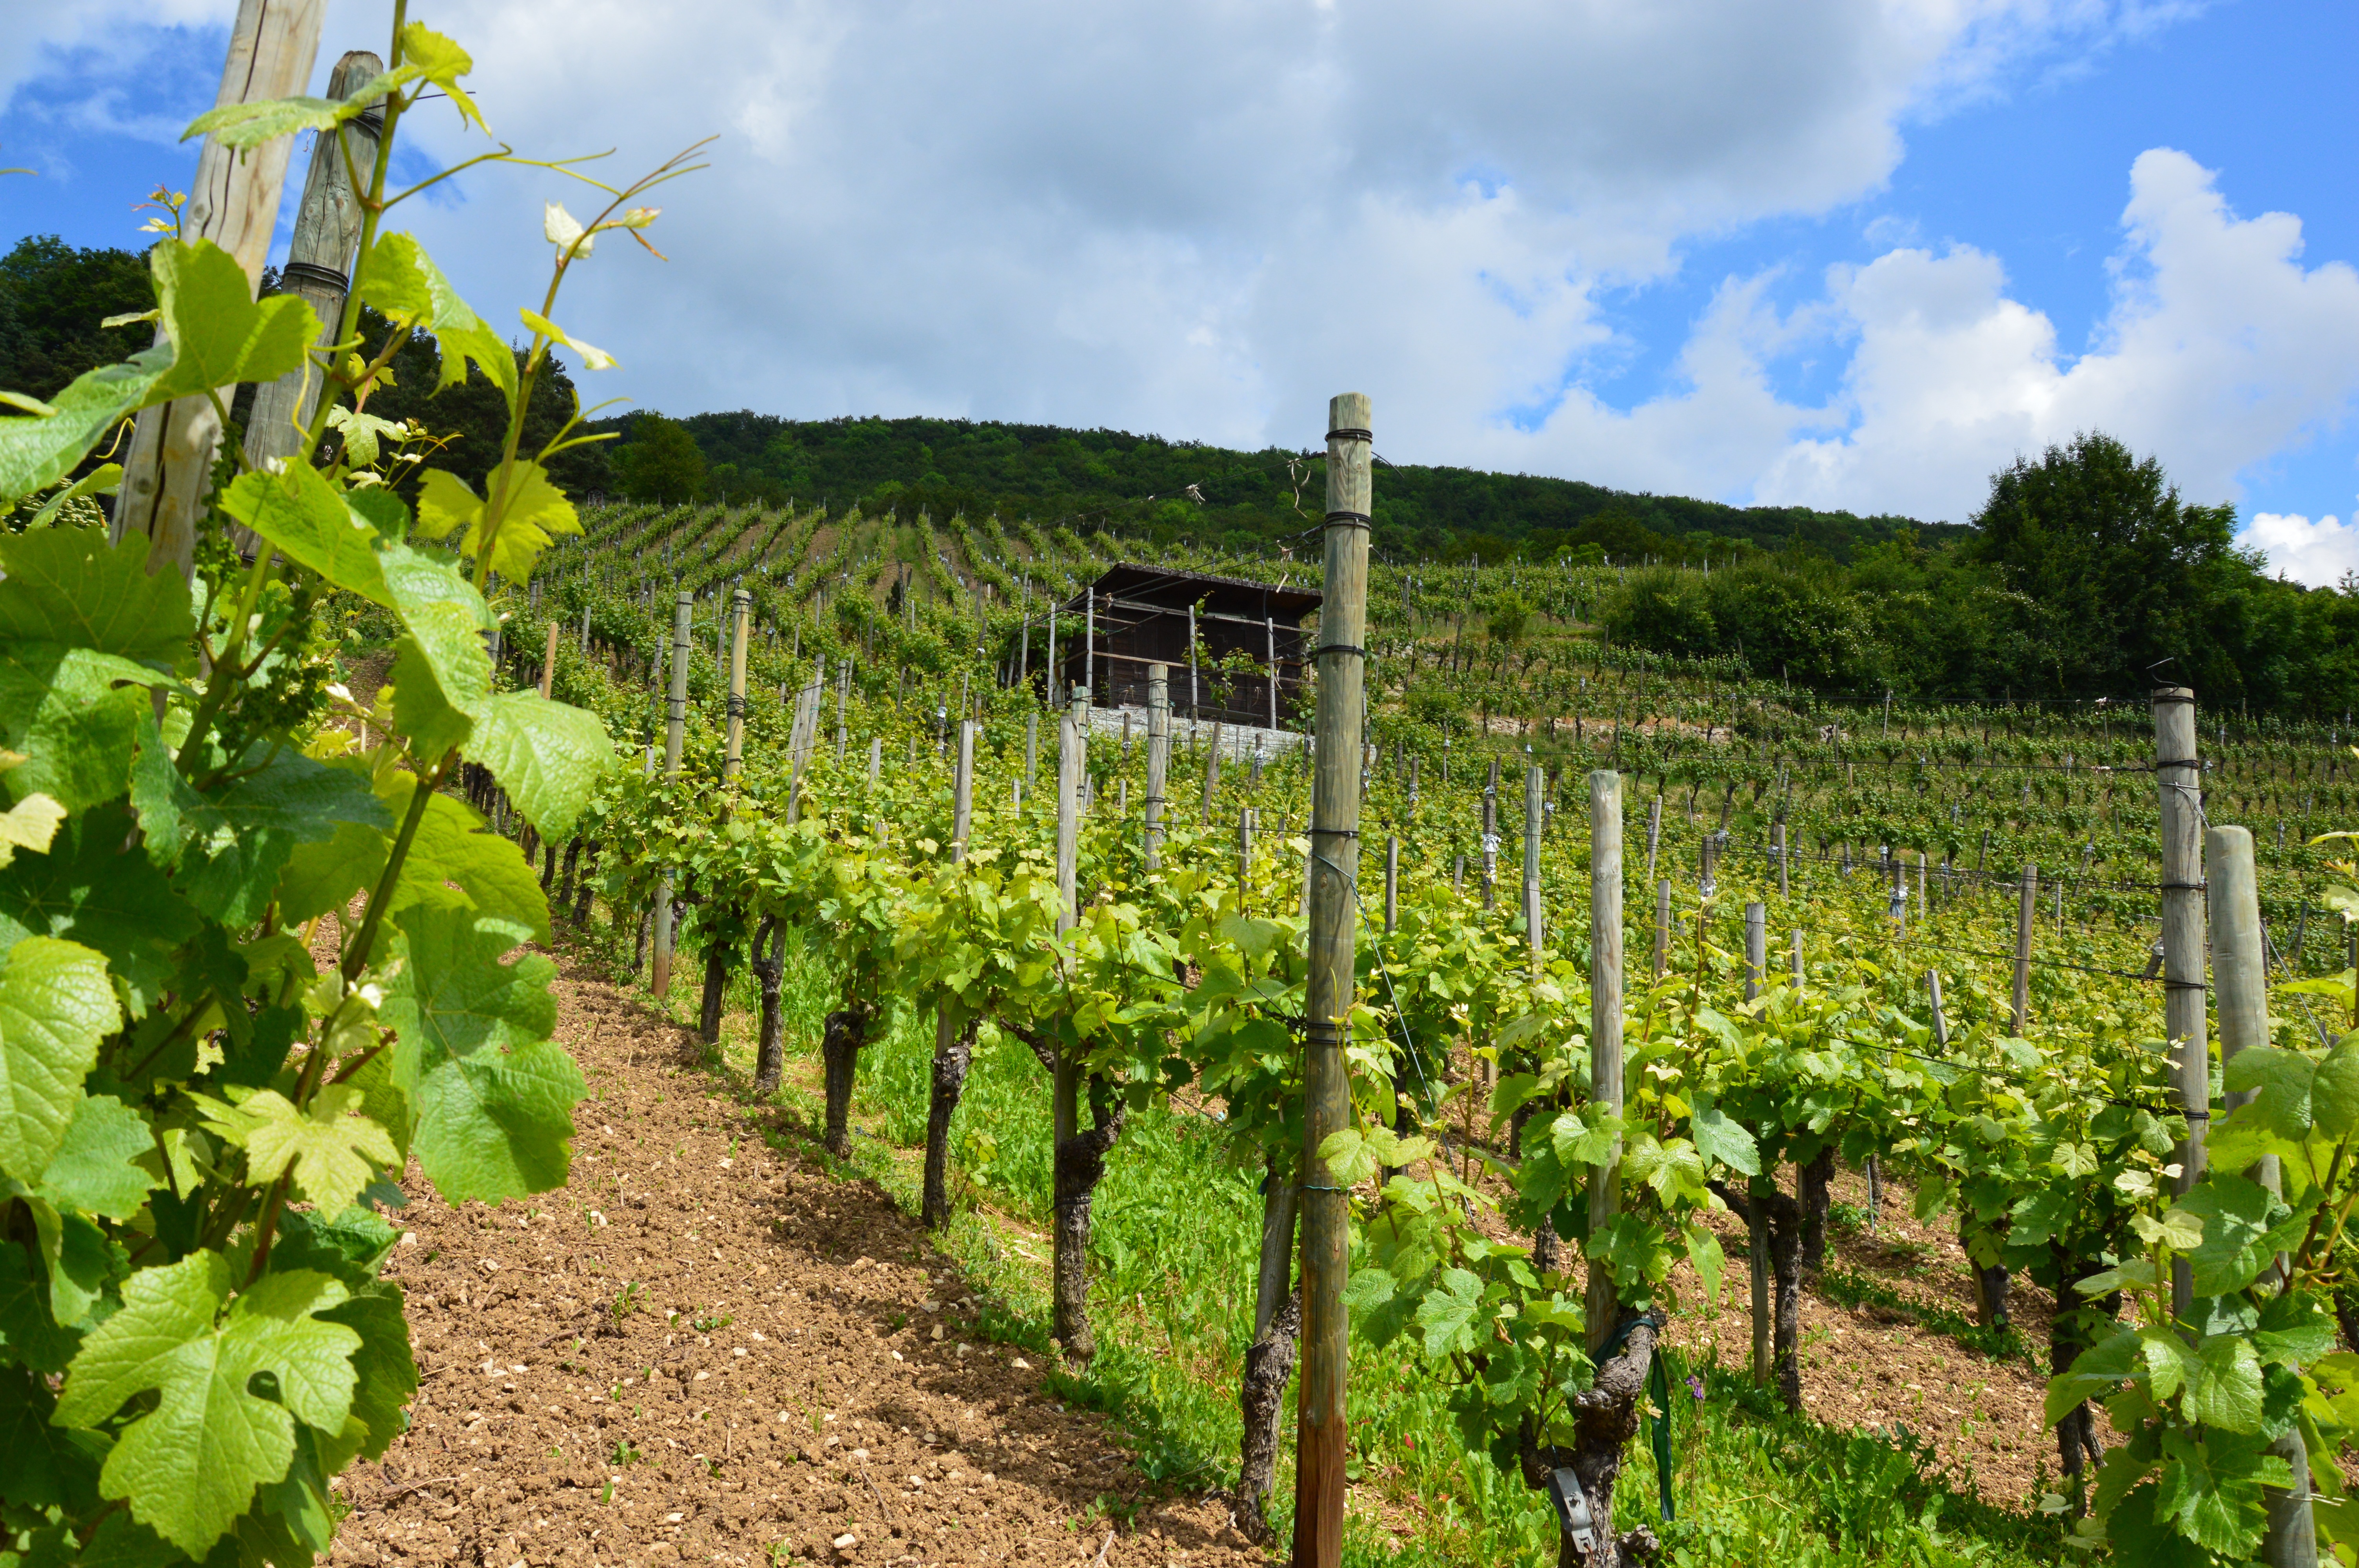
nature, vine, vineyard, wine, field, farm, summer, green, slope, produce, crop, soil, agriculture, vines, grapes, plantation, winegrowing, rebstock, vines stock, flowering plant, aargau, outdoor structure